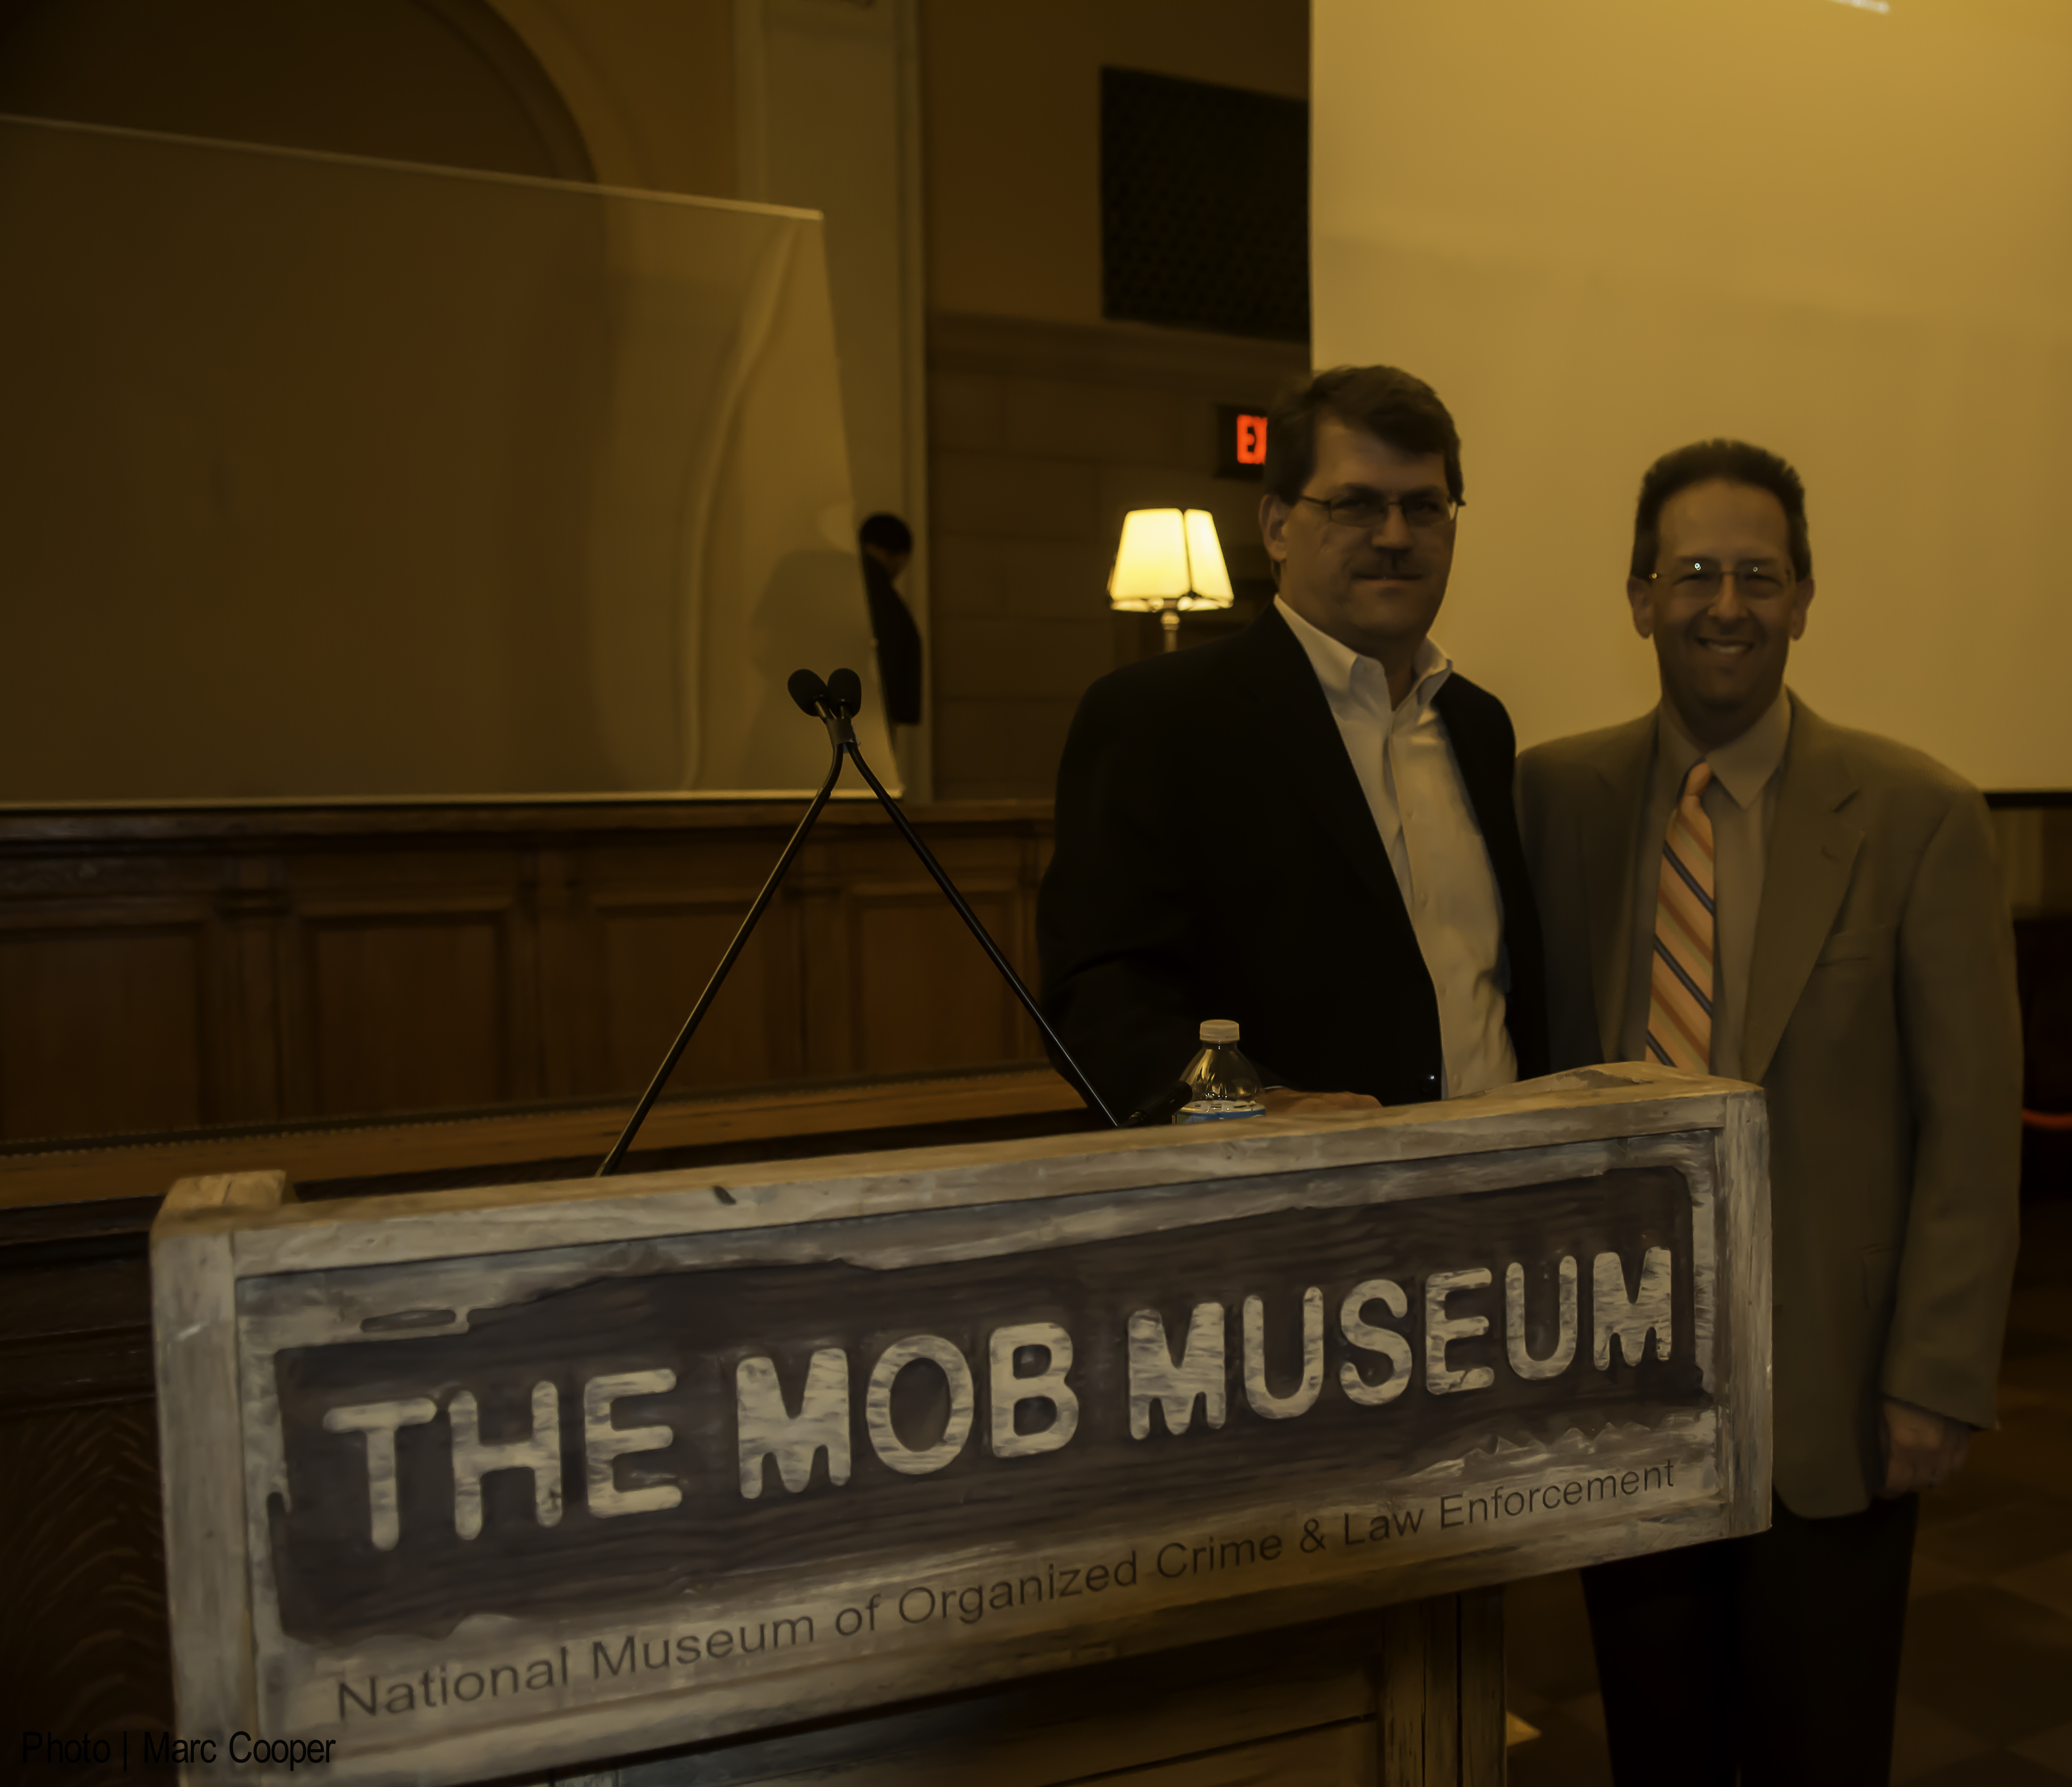
speech, academic conference